RMS Andes (1939)

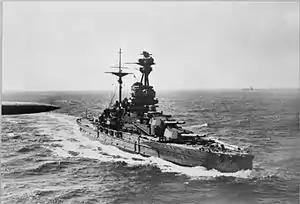
escorted two convoys that included "Andes": TC 2 from Canada to Scotland in December 1939 and WS 7 from Scotland to Sierra Leone in March and April 1941

In Halifax joined the RML liner , Orient Line ships and , Pacific Steam Navigation Co liner and Gdynia – America Line ships and . Between them the seven ships embarked 8,152 Canadian troops, including 1,358 of The Seaforth Highlanders of Canada aboard "Andes".